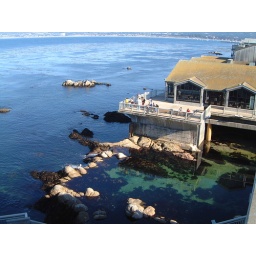
Monterey Bay Aquarium, showing off the fantastically clear water in their tidal pool.